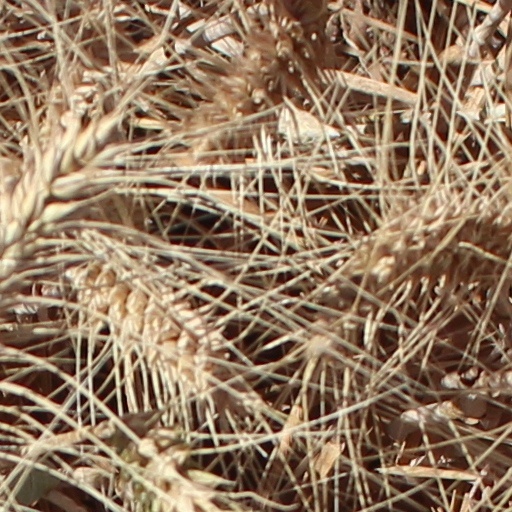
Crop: wheat